Alice Kipling

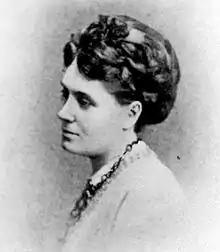
Kipling in 1870

Alice Caroline Kipling (4 April 1837 – 22 November 1910) was one of the MacDonald sisters, Englishwomen of the Victorian era, four of whom were notable for their contribution to the arts and their marriages to well-known men. A writer and poet, she was the mother of the author Rudyard Kipling, aunt of British Prime Minister Stanley Baldwin, and sister-in-law of Edward Poynter and Edward Burne-Jones.